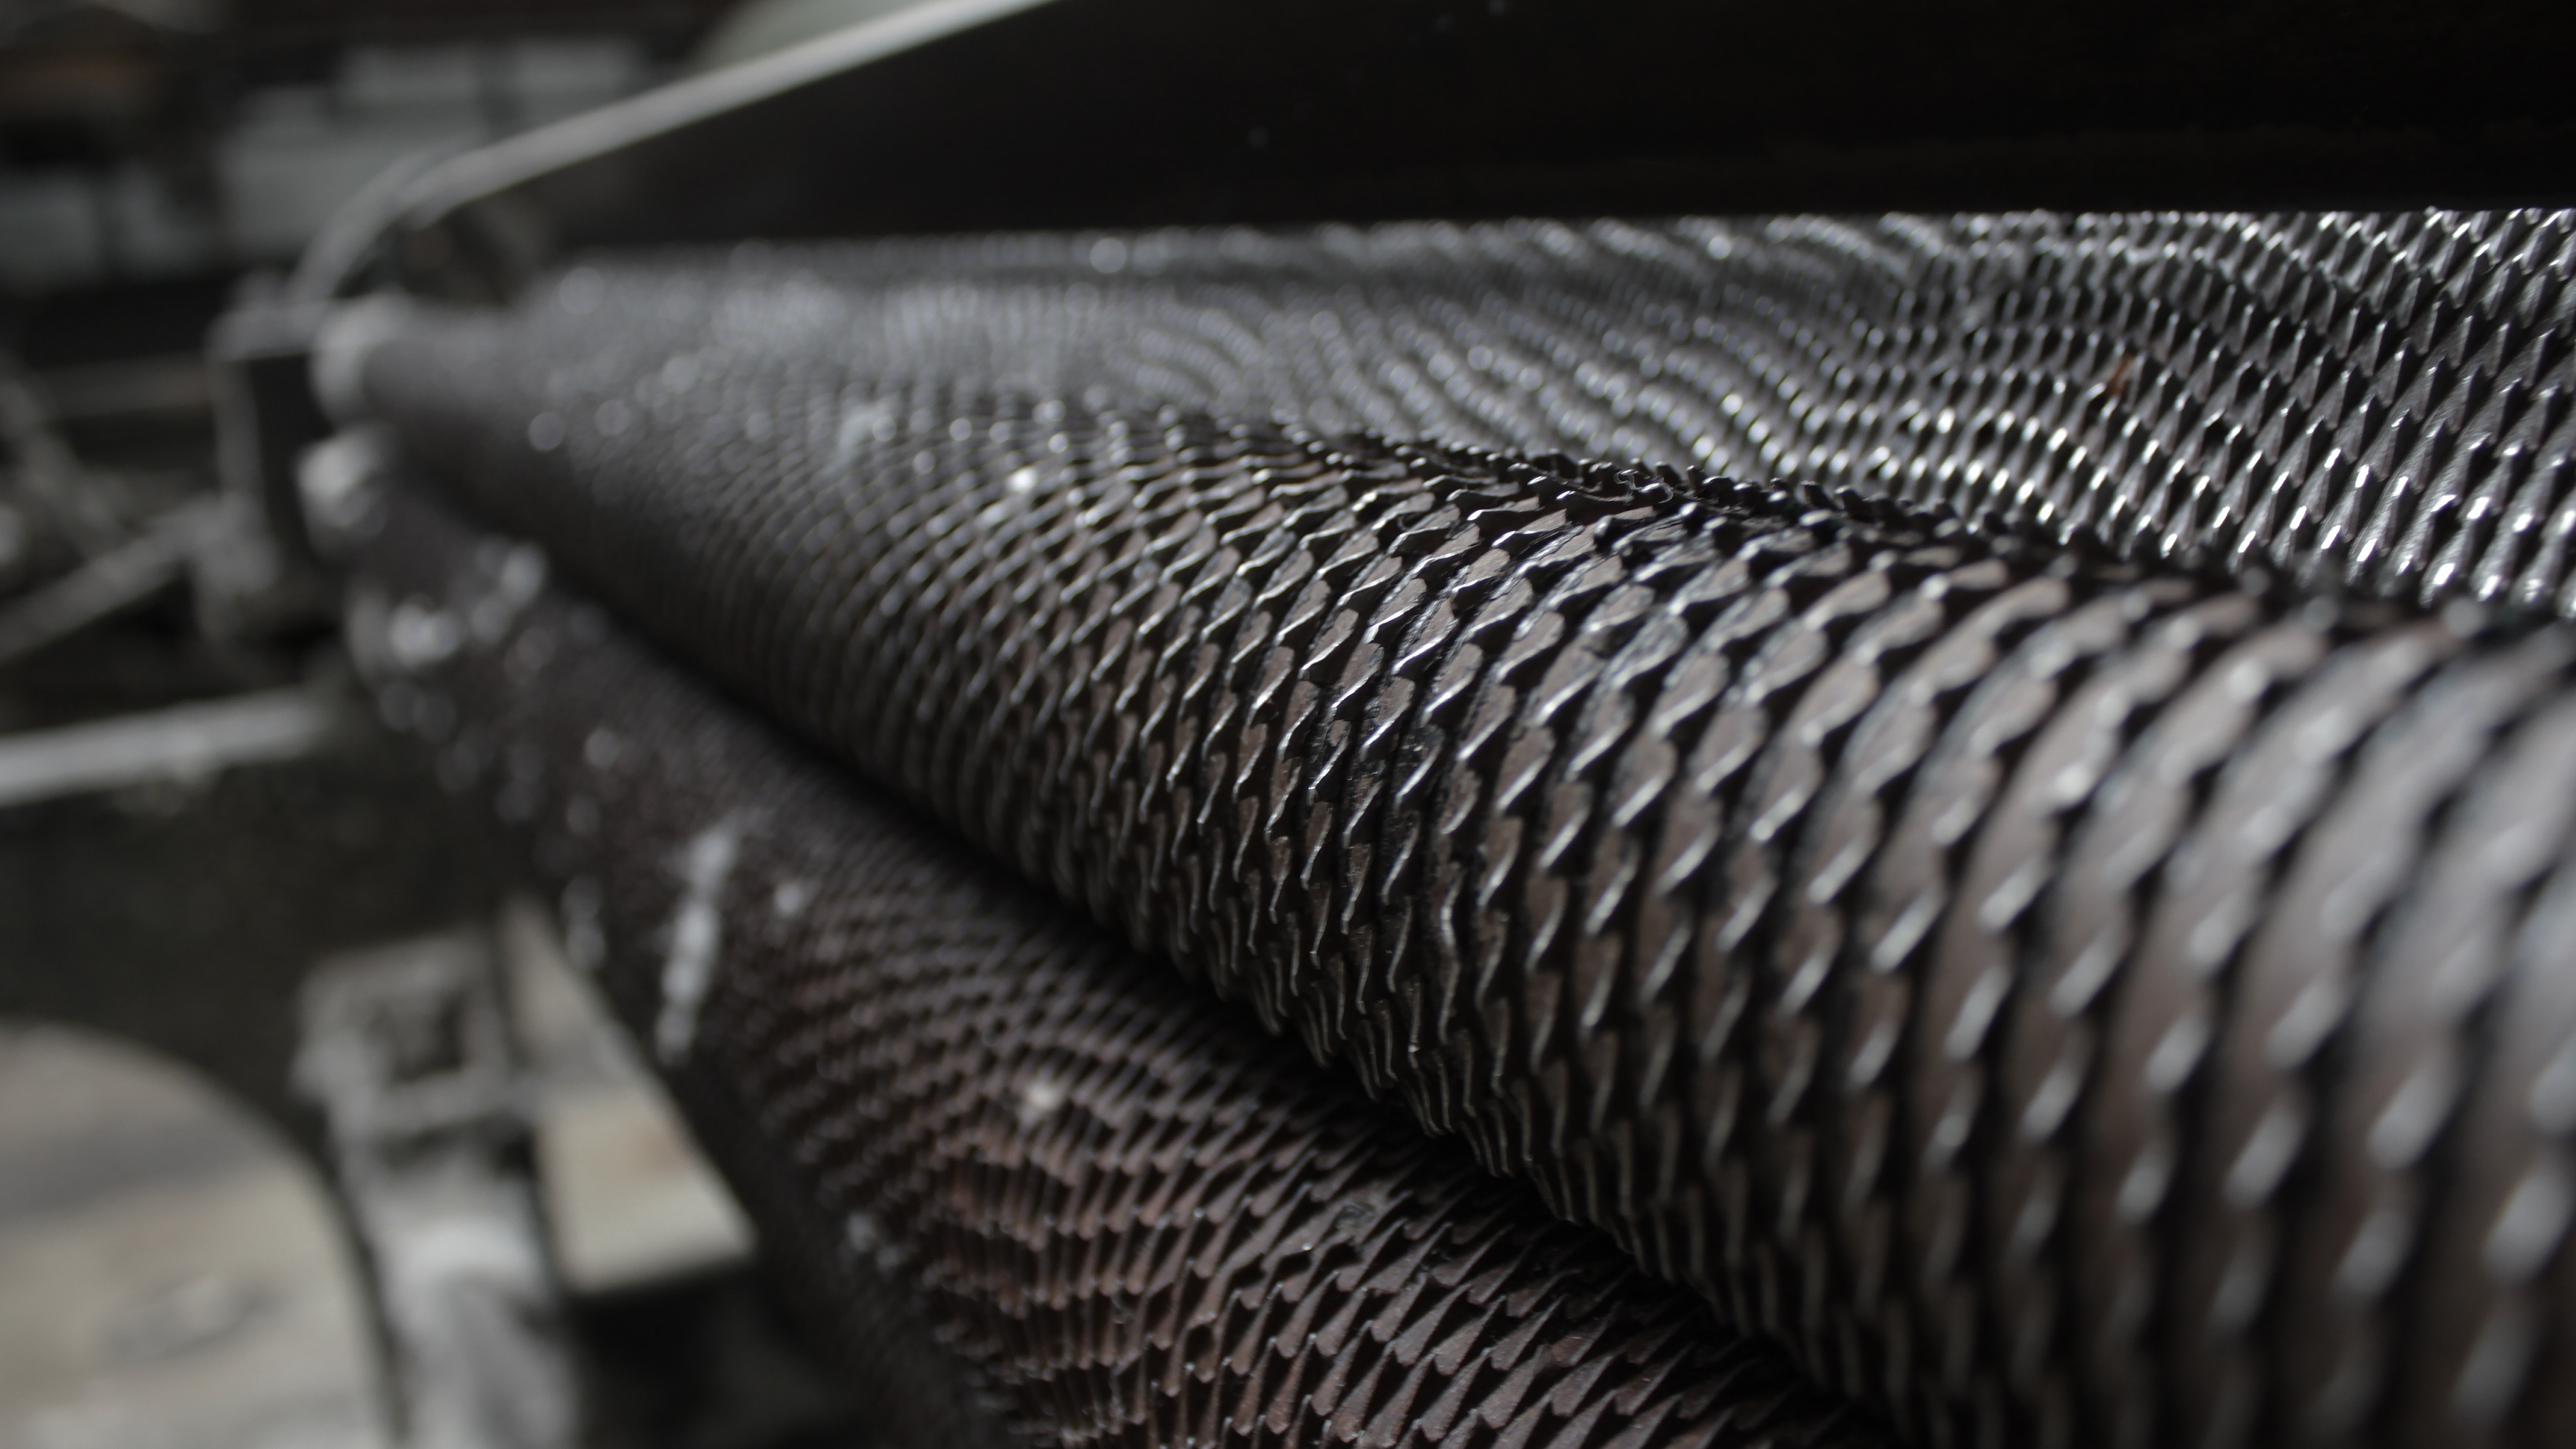
work, sharp, wheel, round, workshop, equipment, metal, industrial, machinery, industry, monochrome, material, tire, bumper, close up, manufacturing, tools, rolls, fabrication, tread, automotive exterior, automotive tire